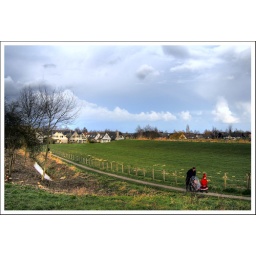
Little girl in red